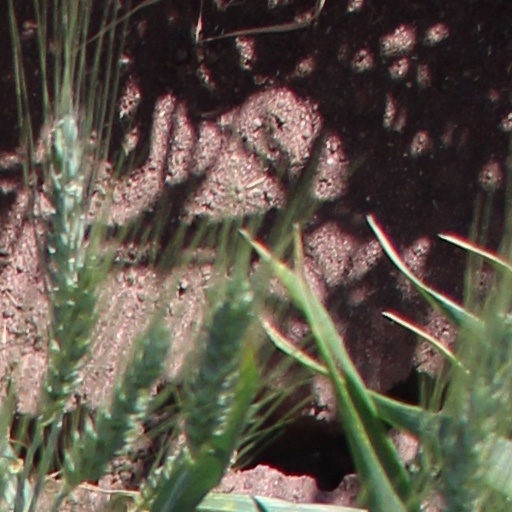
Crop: wheat